Philip Astley

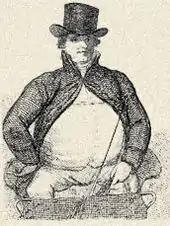

Philip Astley (8 January 1742 – 20 October 1814) was an English equestrian, circus owner, and inventor, regarded as being the "father of the modern circus". Modern circus, as an integrated entertainment experience that includes music, domesticated animals, acrobats, and clowns, traces its heritage to Astley's Amphitheatre, a riding school that Astley founded in London following the success of trick-riding displays given by him and his wife Patty Jones in 1768. Astley's first competitor was equestrian Charles Hughes, who had previously worked with Astley. Together with Charles Dibdin, a famous author of pantomimes, Hughes opened a rival amphitheatre in London, which Dibdin called the Royal Circus and Equestrian Philharmonic Academy.